Musicians of the Titanic

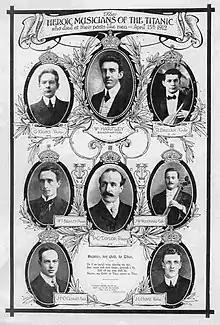
Members of the "Titanic" orchestra

Eight musicians – members of a three-piece ensemble and a five-piece ensemble – were booked through C. W. & F. N. Black, in Liverpool. They boarded at Southampton and traveled as second-class passengers. They were not on the White Star Line's payroll but were contracted to White Star by the Liverpool firm of C. W. & F. N. Black, who placed musicians on almost all British liners. Until the night of the sinking, the players performed as two separate groups: a quintet led by violinist and official bandleader Wallace Hartley, that played at teatime, after-dinner concerts, and Sunday services, among other occasions; and the violin, cello, and piano trio of Georges Krins, , and Theodore Brailey, that played at the À La Carte Restaurant and the Café Parisien.